Ruffey Creek Trail

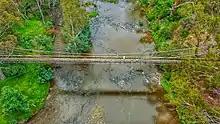
Topdown perspective of Ruffey Trail suspension bridge. Shot December 2018.

Leaving the Yarra River Trail at Odyssey House, cross the narrow suspension bridge to the south side of the Yarra River. The Ruffey Creek Trail is not signed at this point. Once over the river go immediately to the left (east) of the carpark and cross a very small wooden footbridge that crosses Ruffey Creek.